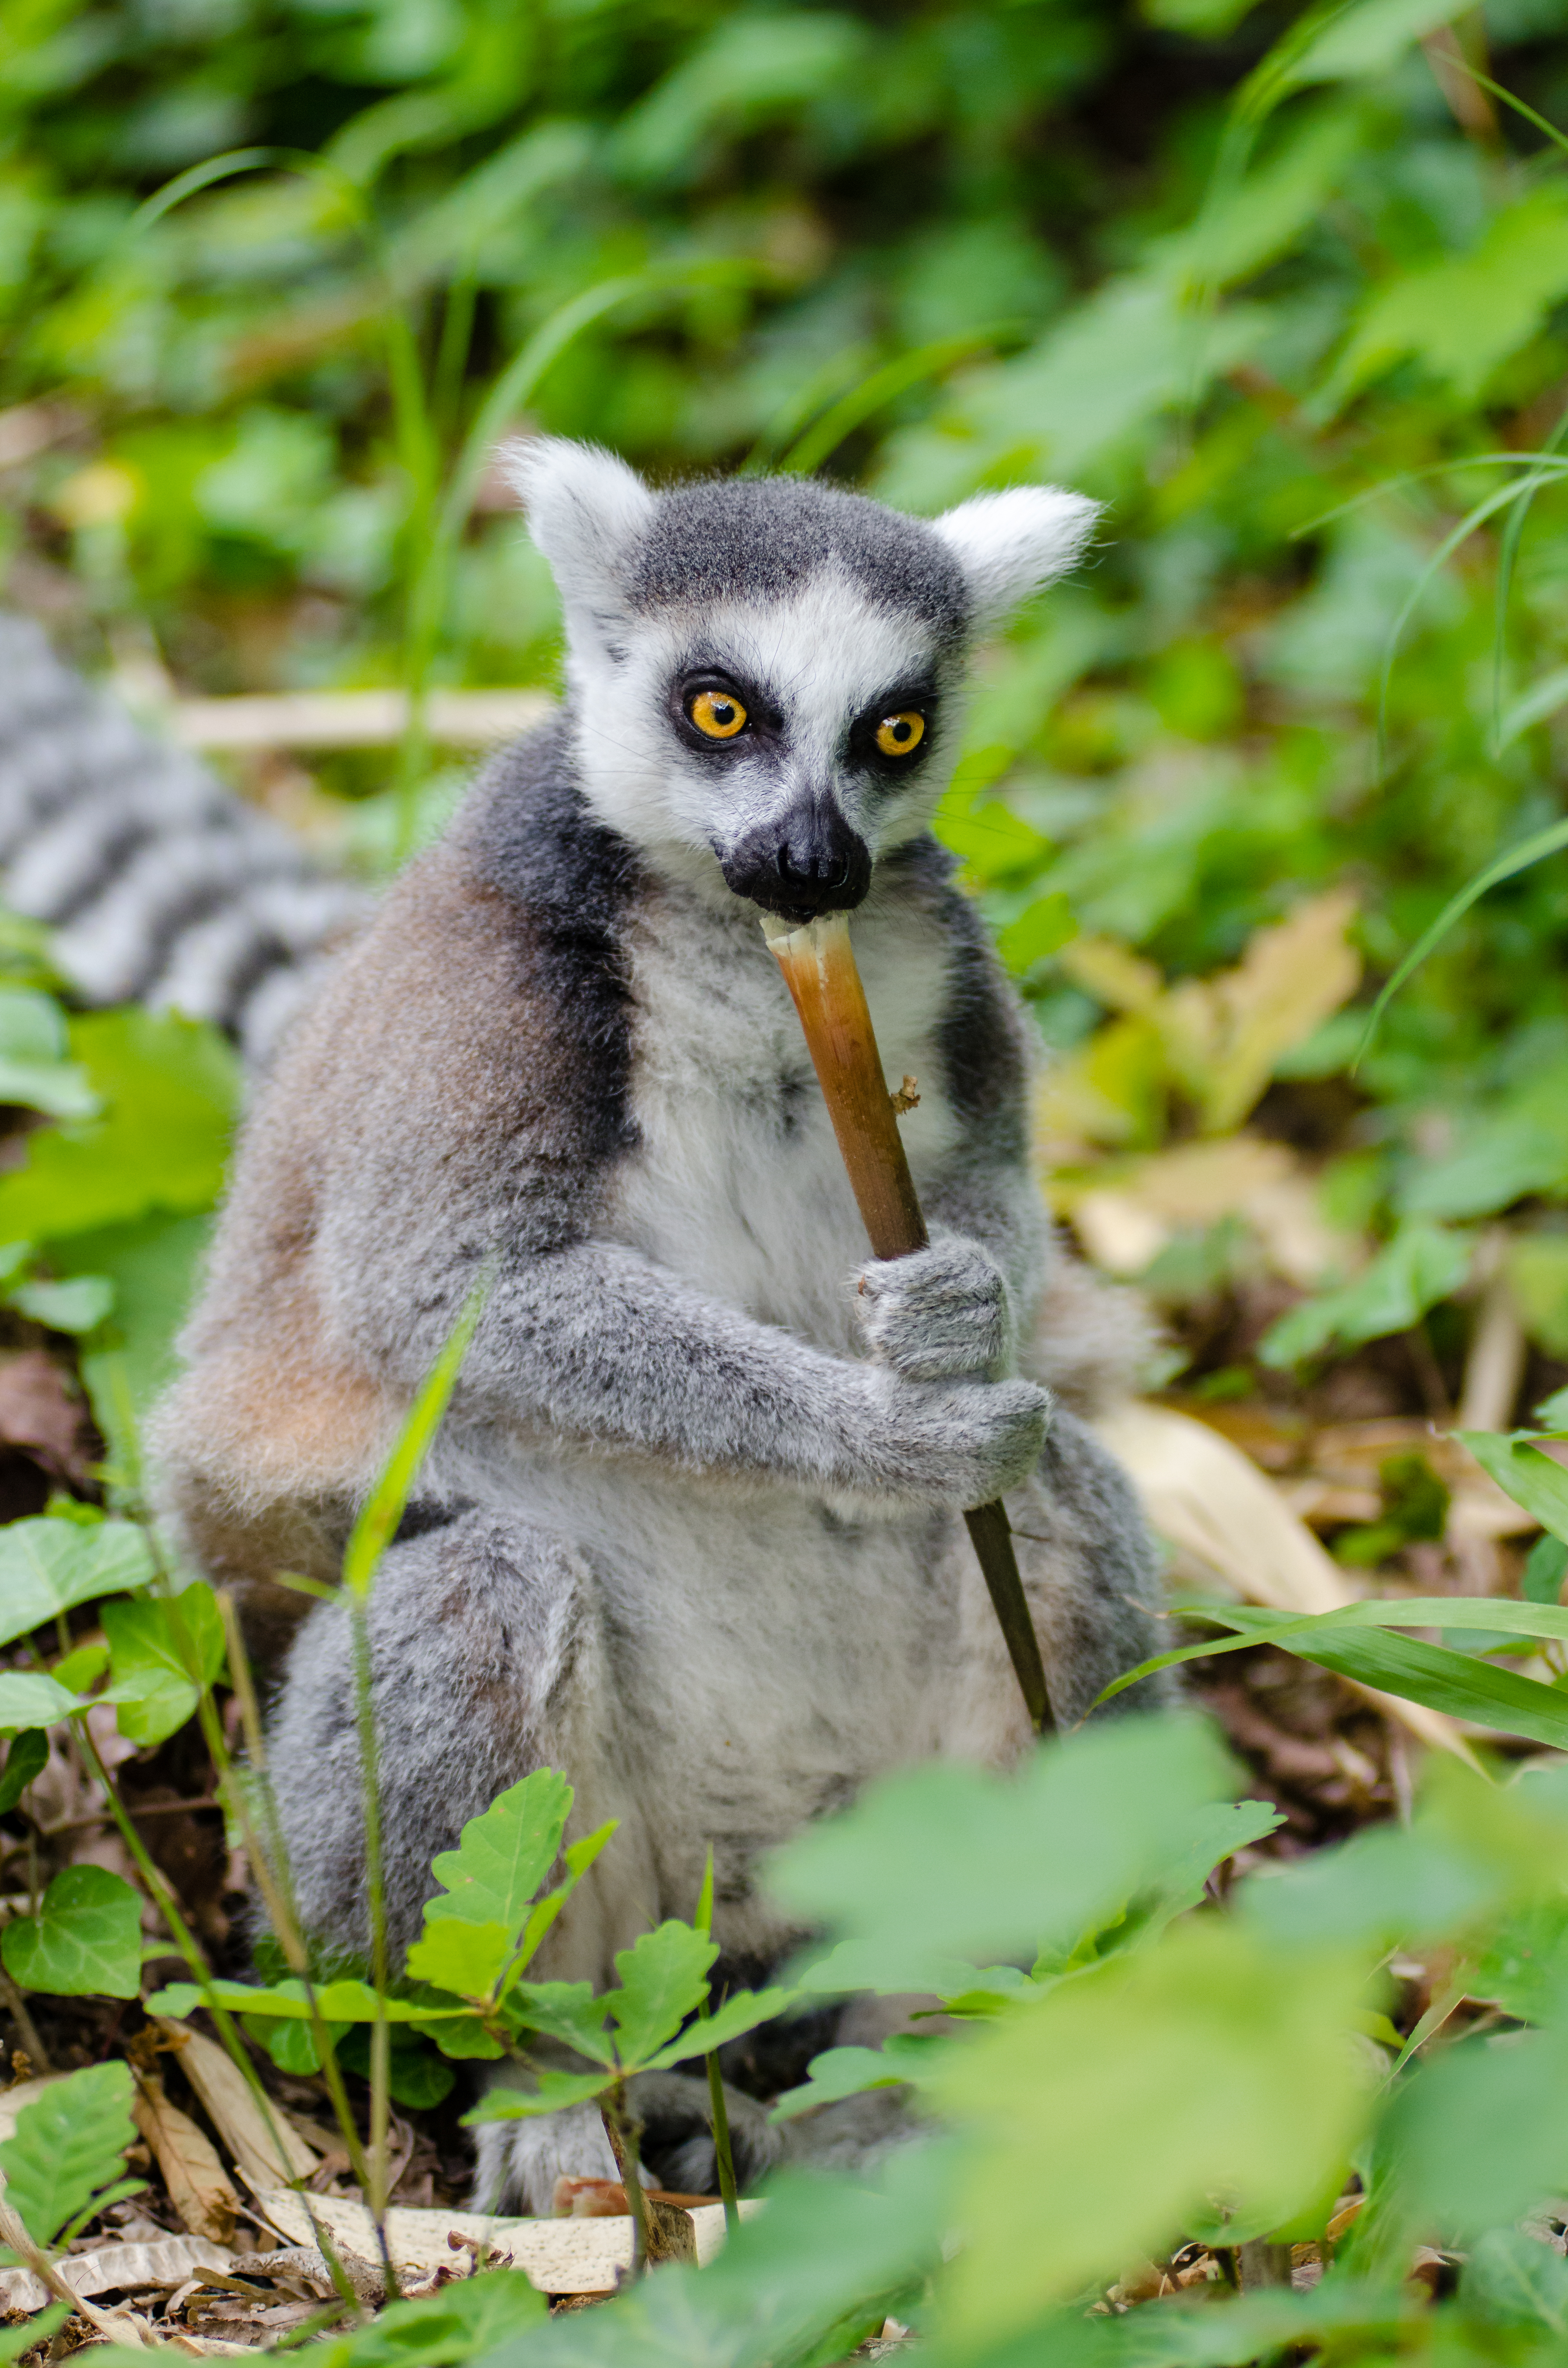
nature, forest, animal, wildlife, zoo, mammal, fauna, primate, squirrel monkey, madagascar, vertebrate, lemur, old world monkey